Tharangambadi

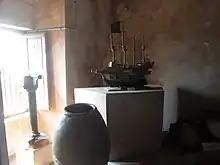
Antique items on display at the museum inside Fort Dansborg

The 17th and 18th century antiquities and relics from the Vijayanagara empire and Thanjavur Nayak kingdom, which authorised, allowed, and sanctioned the aforementioned Danish port township connected with the colonial period and Danish settlement at Tharangampadi are exhibited. The museum contains porcelain ware, Danish manuscripts, glass objects, Chinese tea jars, steatite lamps, decorated terracotta objects, figurines, lamps, stones, sculptures, swords, daggers, spears, sudai (stucco) figurines and wooden objects. There is also part of a whale skeleton, a giant sawfish rostrum and small cannonballs.